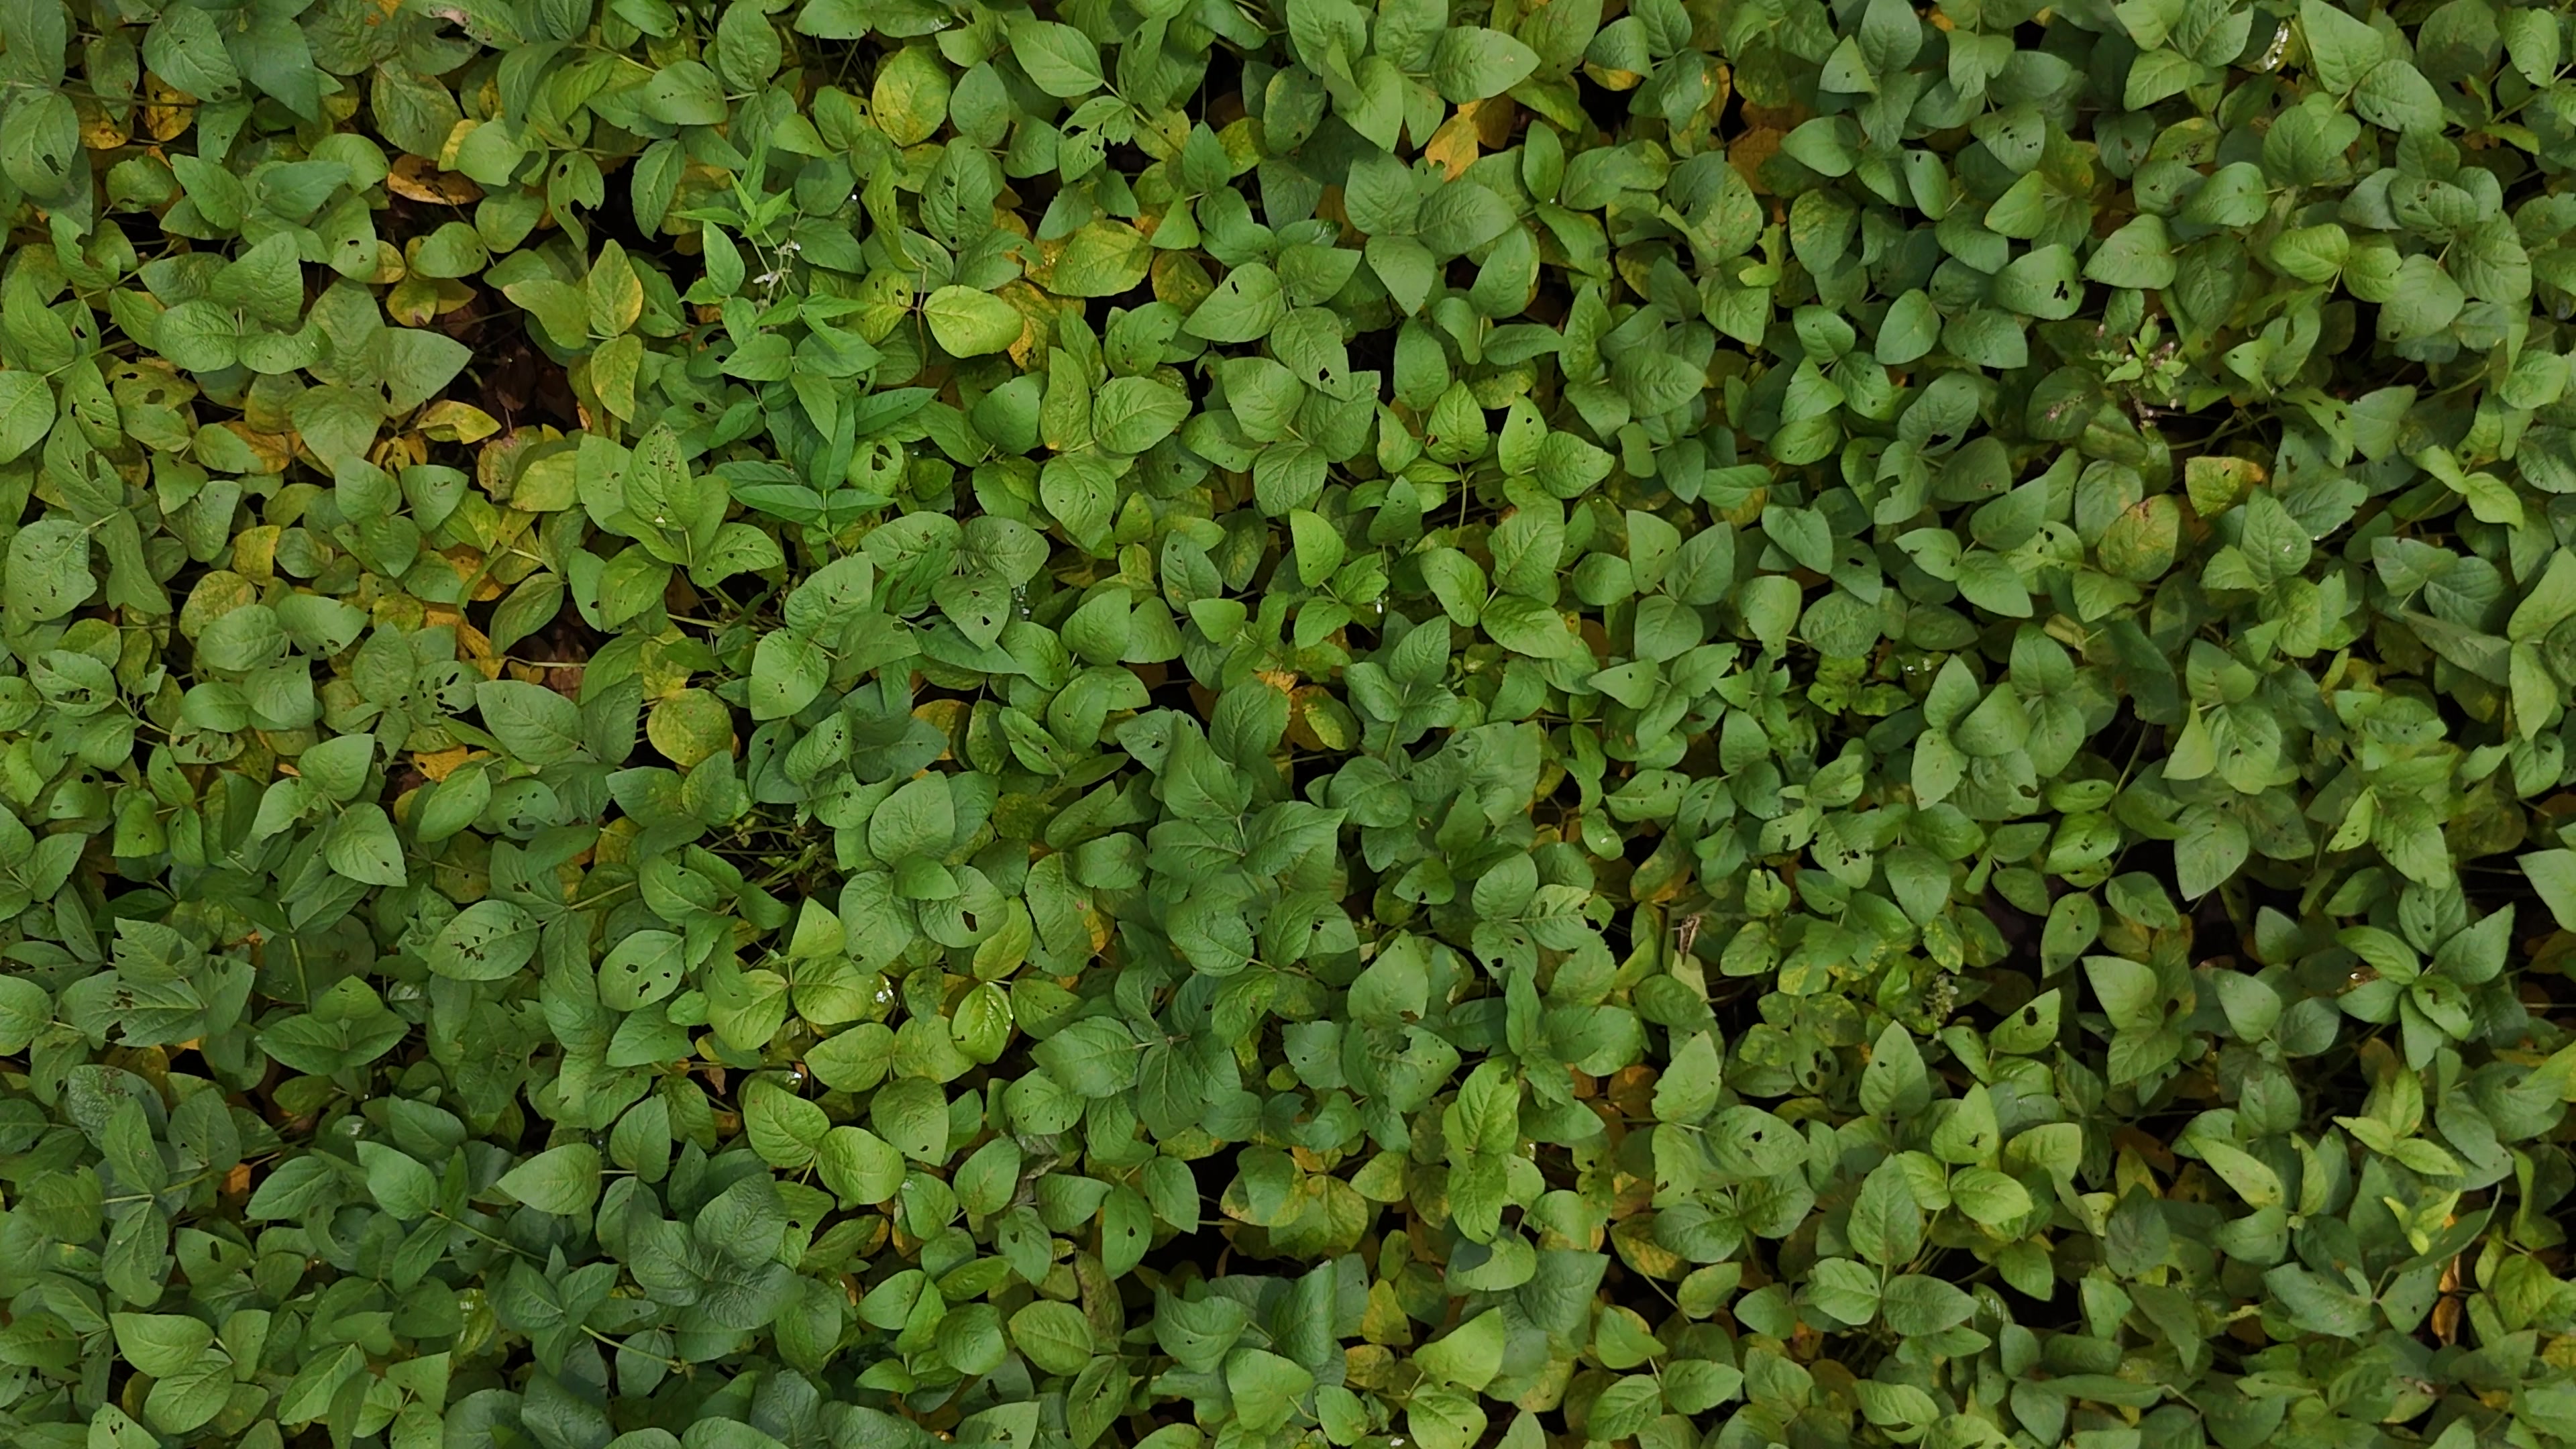
Label: Mosaic